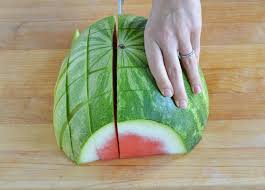
Label: Watermelon